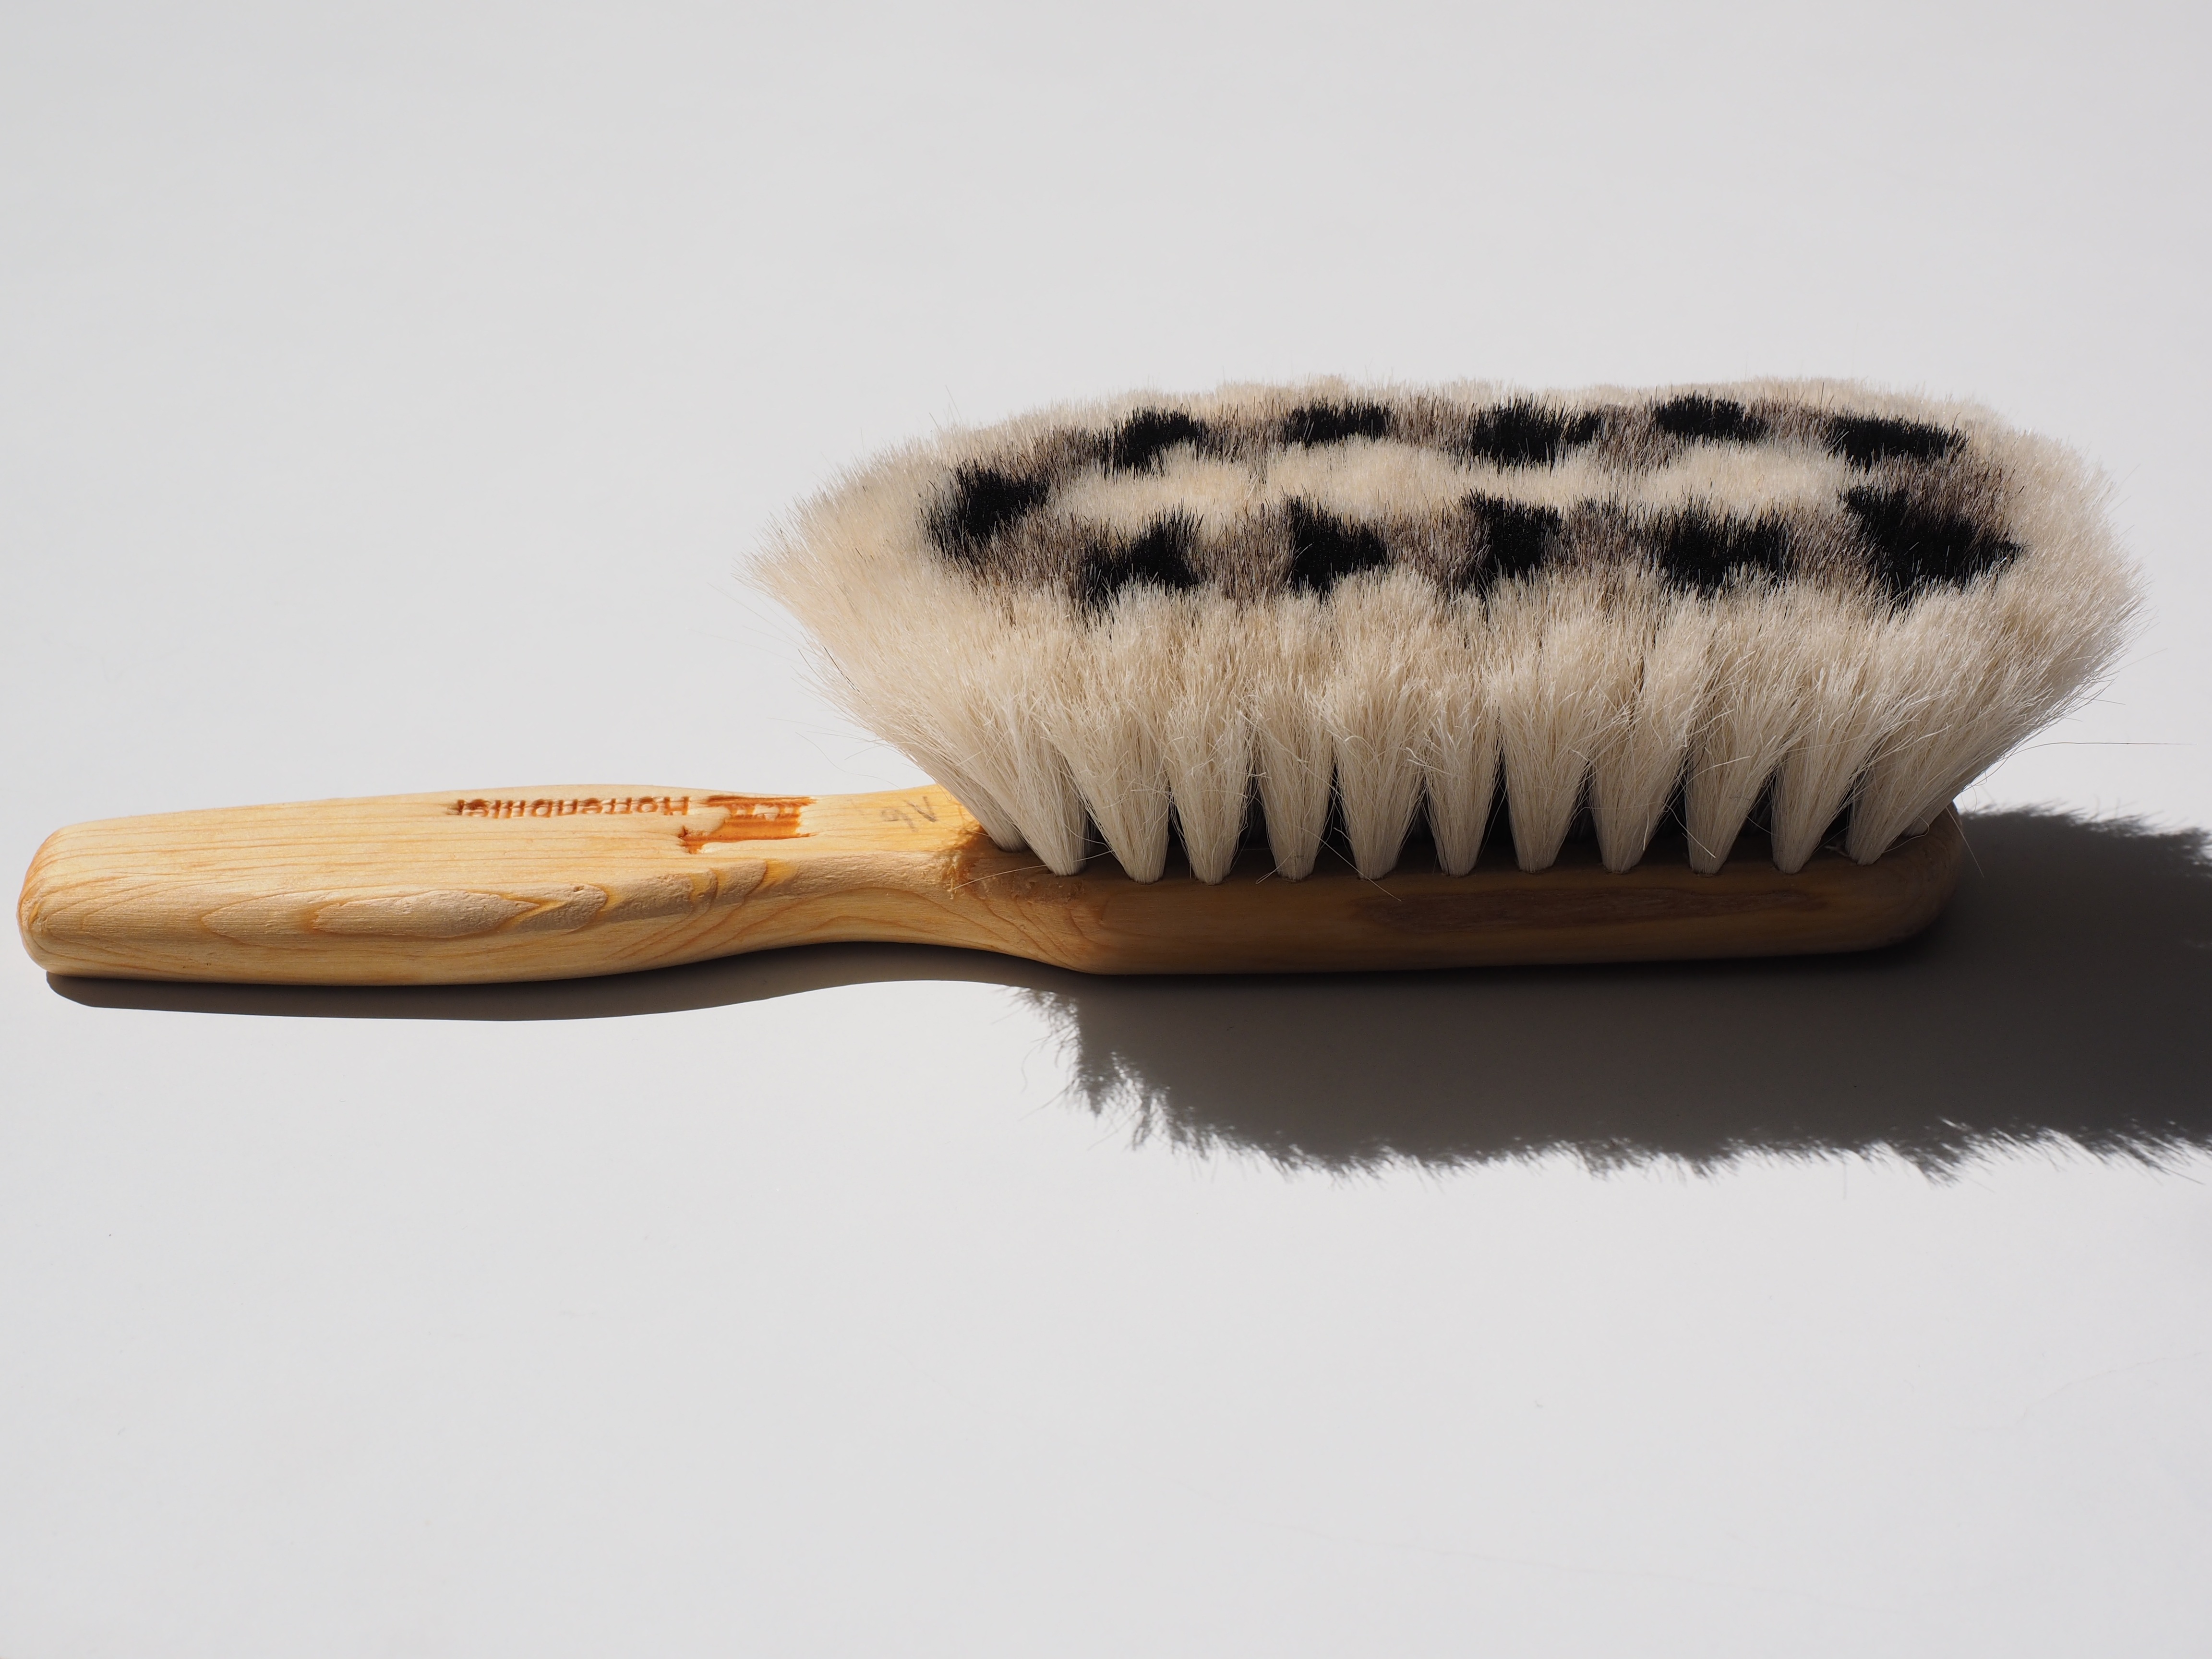
brush, tool, horn, clean, wipe, tooth, make clean, feather duster, goat hair brush